Kiap

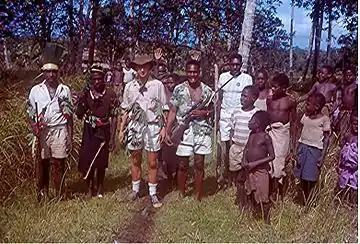
Chris Viner-Smith leaving KIBULI Village 6 June 1963 – Oriomo-Bituri Patrol – Western District –Territory of PNG.

The role of the kiap changed as Papua New Guinea changed. The more primitive the conditions the more wide-ranging were the duties, and the more decision making power was granted. "The kiap, for example, is district administrator, commissioned policeman, magistrate, gaoler: if he is in a remote area he may well be engineer, surveyor, medical officer, dentist, lawyer, and agricultural adviser. The kiap system grew out of necessity and the demands made by poor communications in impossible country: the man on the spot had to have power to make the decision."